Matt Wrack

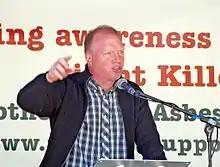
Matt Wrack in 2011

Wrack was involved in various rank and file and left wing groupings within the FBU, including the Fire Brigades Broad Left (FBBL) which also involved the then union president, Ronnie Scott. The FBBL emerged with the background of the 1984/85 miners strike and during campaigns against the abolition of metropolitan county councils by the then Conservative government. The FBBL produced the bulletin "Guideline" between 1984 and 1989. Between 1991 and 1995, Wrack helped produce and edit "Flame", a bulletin of Militant supporters within the fire service.